Question: Please indicate a possible affordance area of baseball bat that can be used for holding
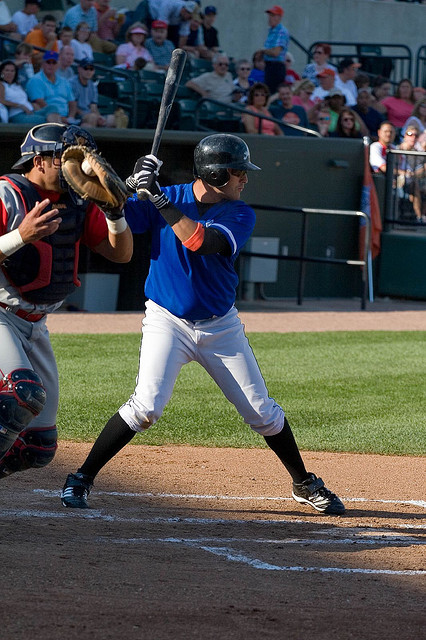
Answer: [116.86, 147.368, 174.404, 207.719]